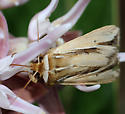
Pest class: wheathead_armyworm_Dargida_diffusa